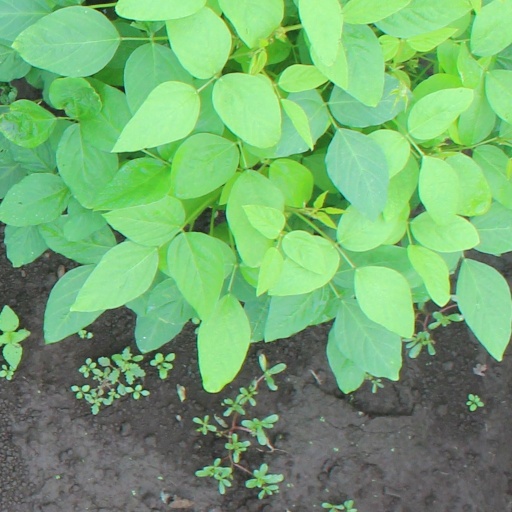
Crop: soybean